Golden Gate, Vladimir

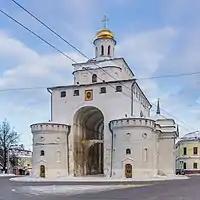
Golden Gate in Vladimir was erected by 1164 and reconstructed in 1795 due to a fire that burned down the city.

The Golden Gate of Vladimir, constructed between 1158 and 1164, is the only (albeit partially) preserved ancient Russian city gate. A museum inside focuses on the history of the Mongol invasion of Russia in the 13th century.